Vela Blagoeva

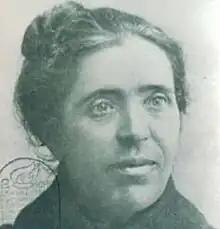

Vela Blagoeva (Bulgarian: Вела Благоева; born Виктория Атанасова Живкова; 29 September 1859 – 21 July 1921) was a Bulgarian writer, journalist and teacher. She is noted as one of the founders of the women's movement in Bulgaria. After completing a basic education in the Ottoman Empire, she taught until she received a scholarship to further her education in Russia. While taking courses in the Russian normal school and pedagogy training courses, she became a socialist. Returning to Bulgaria, she taught school and wrote editorials for a wide number of publications. In 1901, she joined with a group of feminists to found the Bulgarian Women's Union. Two years later, she organized the first Socialist women's organization and conference held in Bulgaria.